Diamond Aircraft Industries

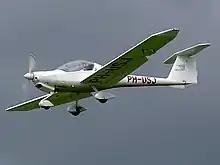
Diamond DA20 Katana, a two-seat general aviation light aircraft

In line with this mission statement, it had been decided to develop a new two-seat aircraft, the HK36R, which used the H36 Dimona as a basis. This would result in the production of the DV20 Katana, a Rotax 912-powered two-place light aircraft, which was the company's first production general aviation aircraft.